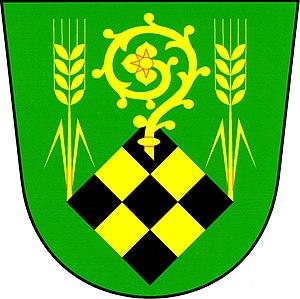
Újezd u Sezemic est une commune rurale du district de Pardubice, dans la région de Pardubice, en République tchèque. Sa population s'élevait à 179 habitants en 2017.